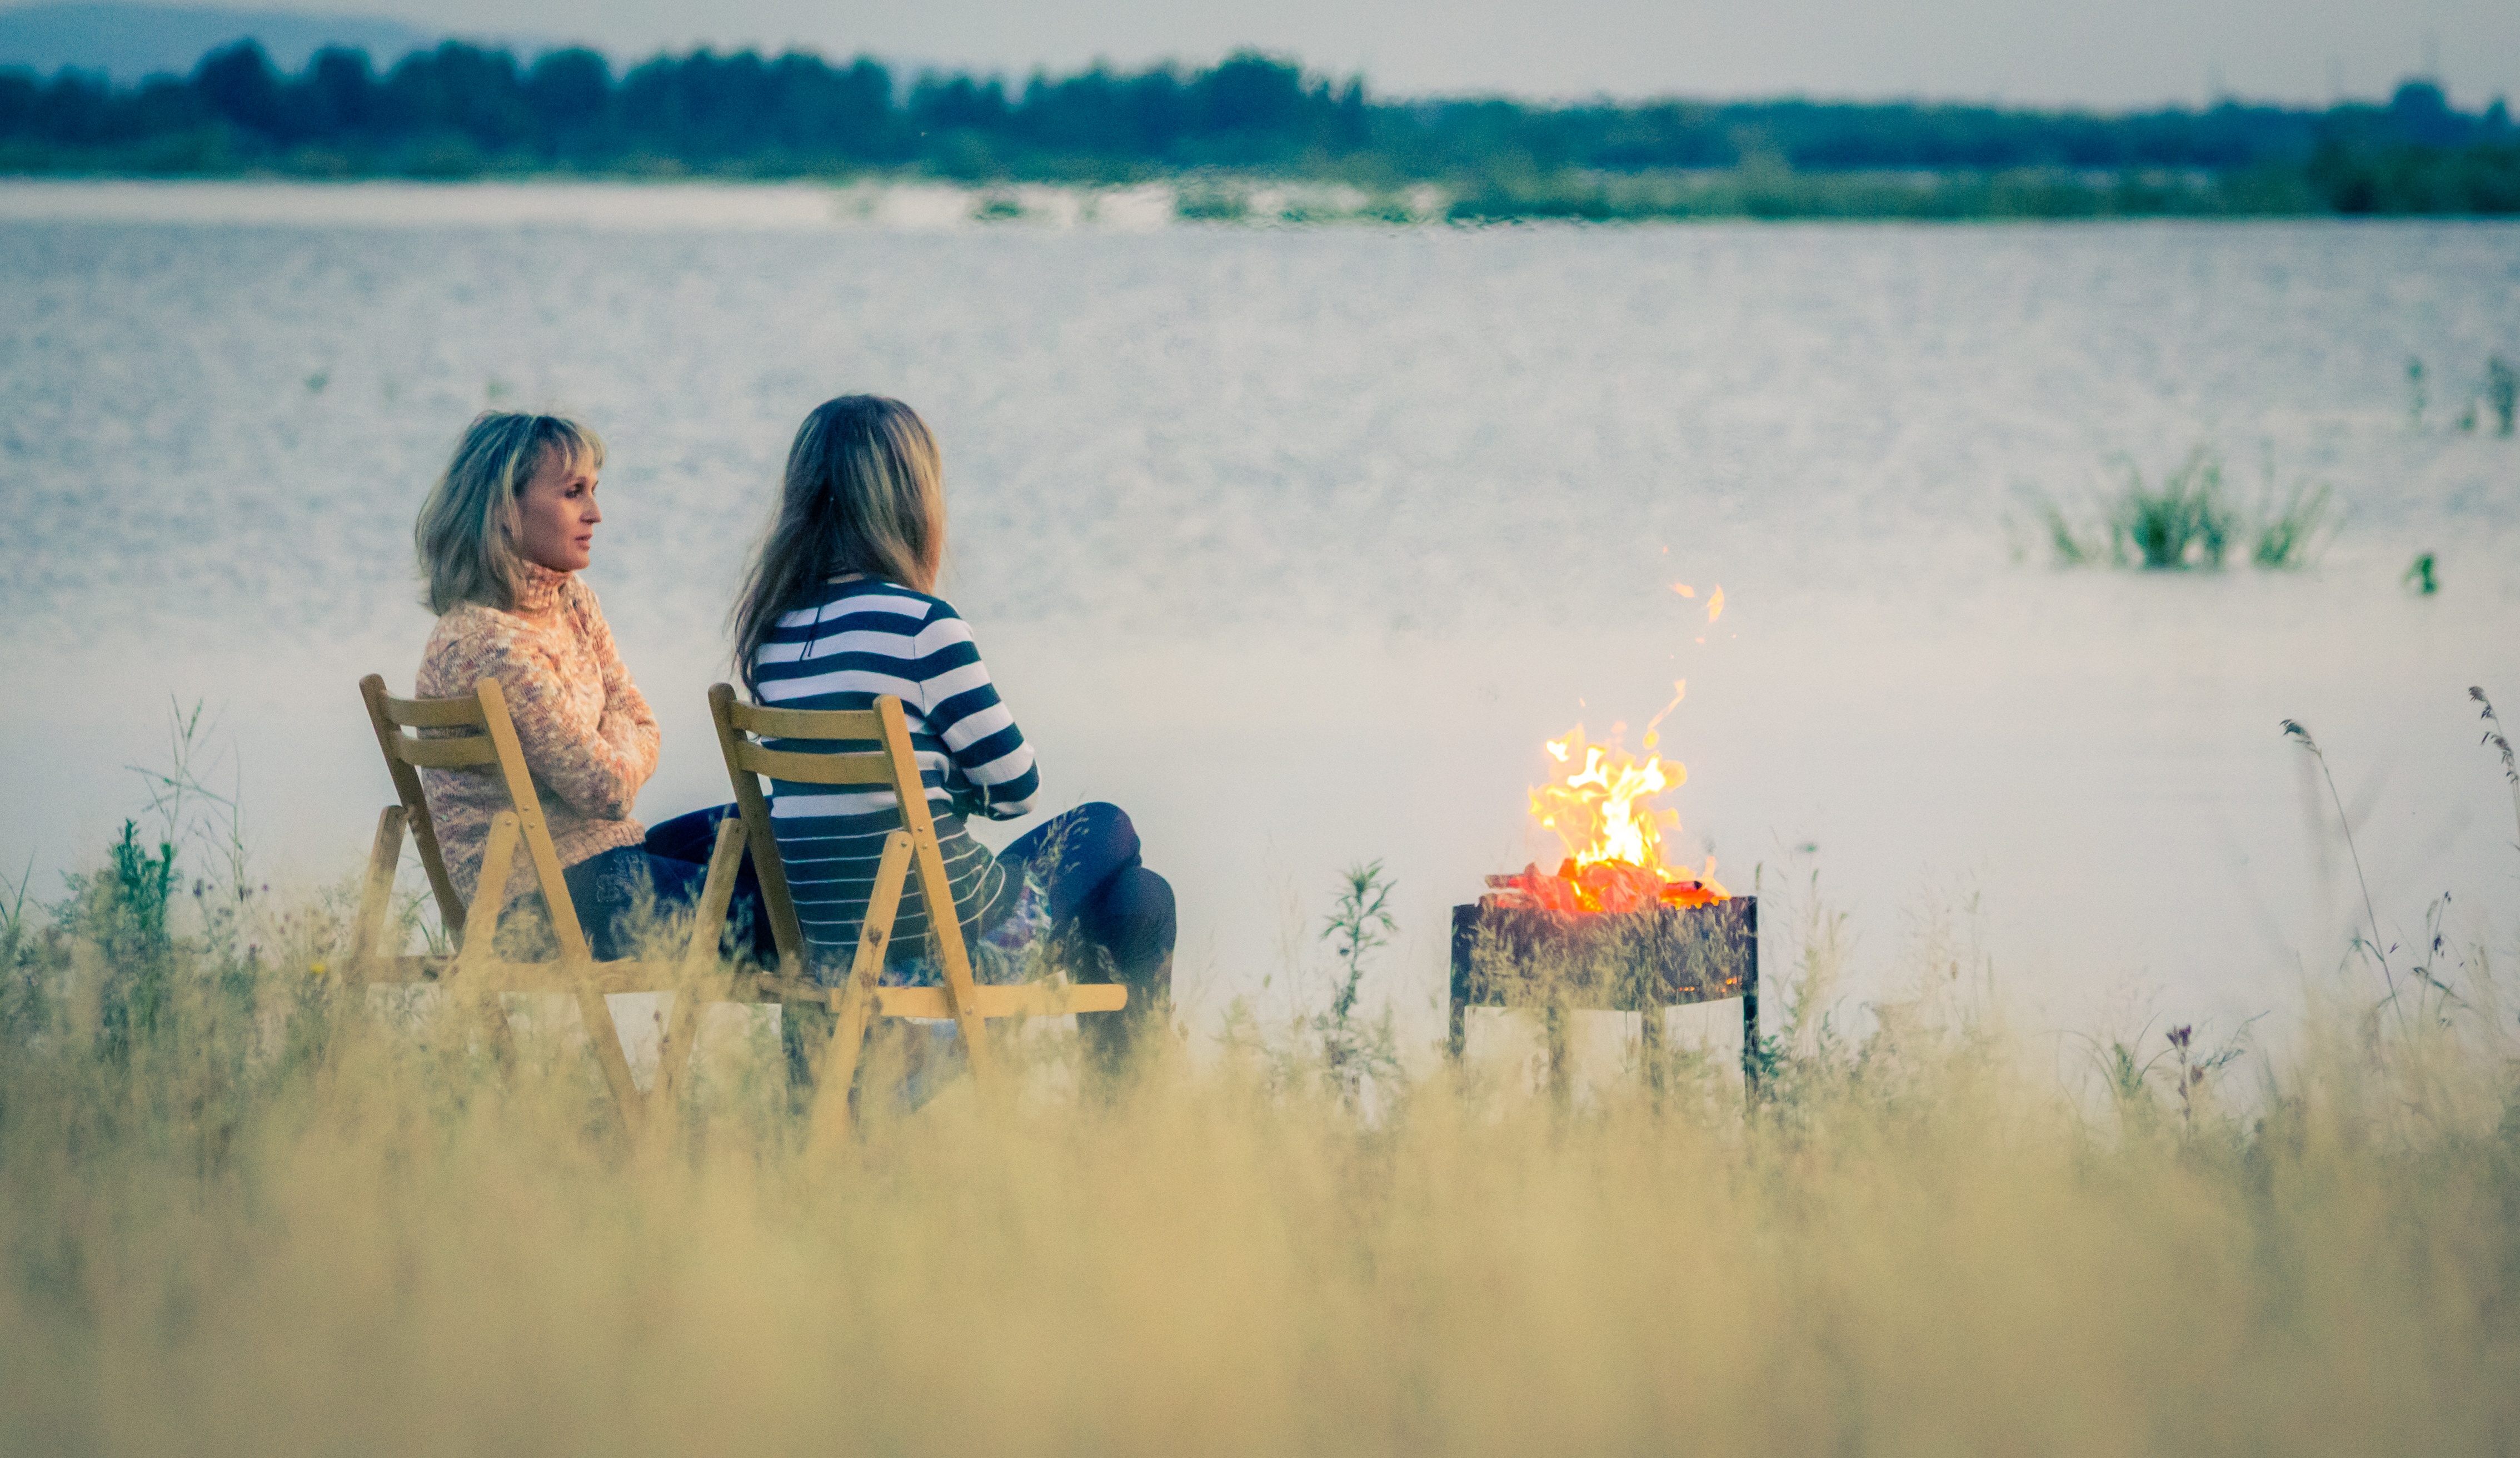
beach, water, sunlight, morning, river, reflection, tourism, season, russia, komsomolsk on amur, atmospheric phenomenon